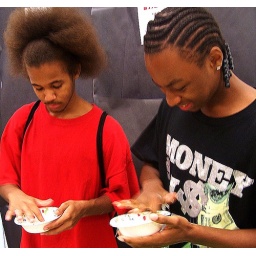
Teenage boys use their fingers to mix cornstartch and water together in a bowl.